Sharon Garin

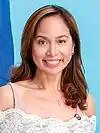
Official portrait, 2019

Sharon S. Garin is a Filipino politician who has served as the secretary of energy on an "ad interim" basis since 2025. She previously served as an undersecretary in the Department of Energy from 2022 to 2025 and as the representative for the AAMBIS-Owa Party List from 2010 to 2022.